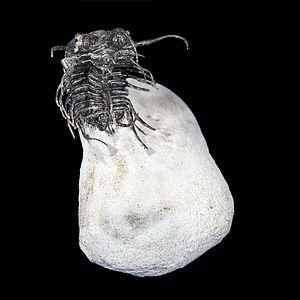
Koneprusia brutoni - Trilobite Etage